Edith Schloss

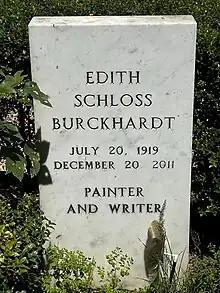
Tomb in the Campo Cestio Cemetery in Rome, Italy

She was described variously by people who knew her as having a "vivacity of temperament, both artistic and intellectual, as a "tough, talented, ambitious, and whip-smart survivor," and as a person both "vital and unaffected", having "a big personality in a diminutive frame" and an "impish smile".